Target Australia

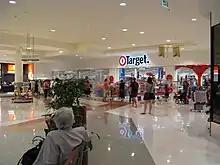
Former Target department store in the Castletown Shopping Centre, Townsville in 2008

In 2001, Target announced its first ever loss, to the sum of $43m. A new senior management team replaced the former, with Target repositioning itself from a store directly competing with Kmart and Big W, to a more stylish, up-market, but still value-for-money, alternative to speciality stores. Store fittings and layouts were altered to reflect this change and whole departments such as self-service confectionery and home decorator (paint) were removed from all stores. In 2006, Target appointed Launa Inman as managing director. She was named Telstra Businesswomen of the Year in 2003, as a result of her achievements as an apparel retail buyer for the company. Her work saw Target's $32 million loss at the end of 2000 turn into a $68 million profit 18 months later.